Fausto Landini

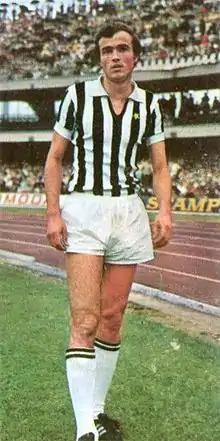
Landini with Juventus in 1970

Fausto Landini (born 28 June 1951 in San Giovanni Valdarno) is an Italian professional football coach and a former player, who played as a striker. He currently manages the youth team of A.C. Sangiovannese 1927.